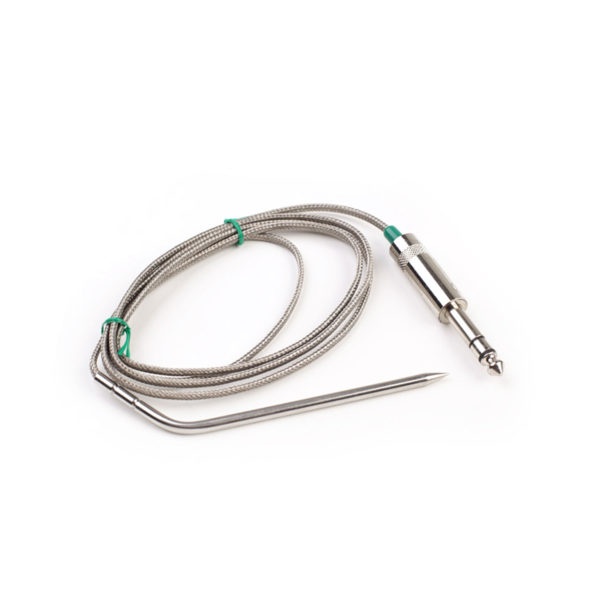
GMG Digital Meat Probe 110V CHOICE GMG P-1035
Brand: NDL
GMG Digital Meat Probe for Choice Pellet Grills. Part P-1035. Keep ultimate control of your cooks with a constant read Digital Meat Probe. Monitor your meat temperature on the grill’s display screen or anywhere else through our wifi enabled app.
Category: Home & Garden > Kitchen & Dining > Kitchen Tools & Utensils > Cooking Thermometer Accessories